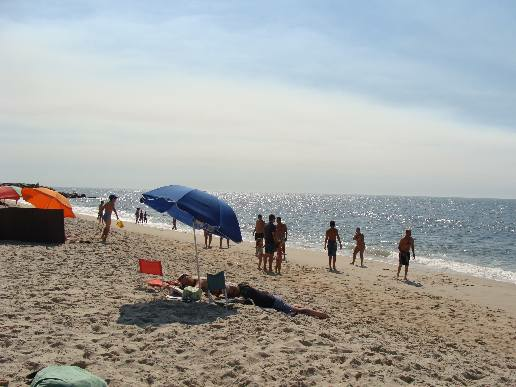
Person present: Yes